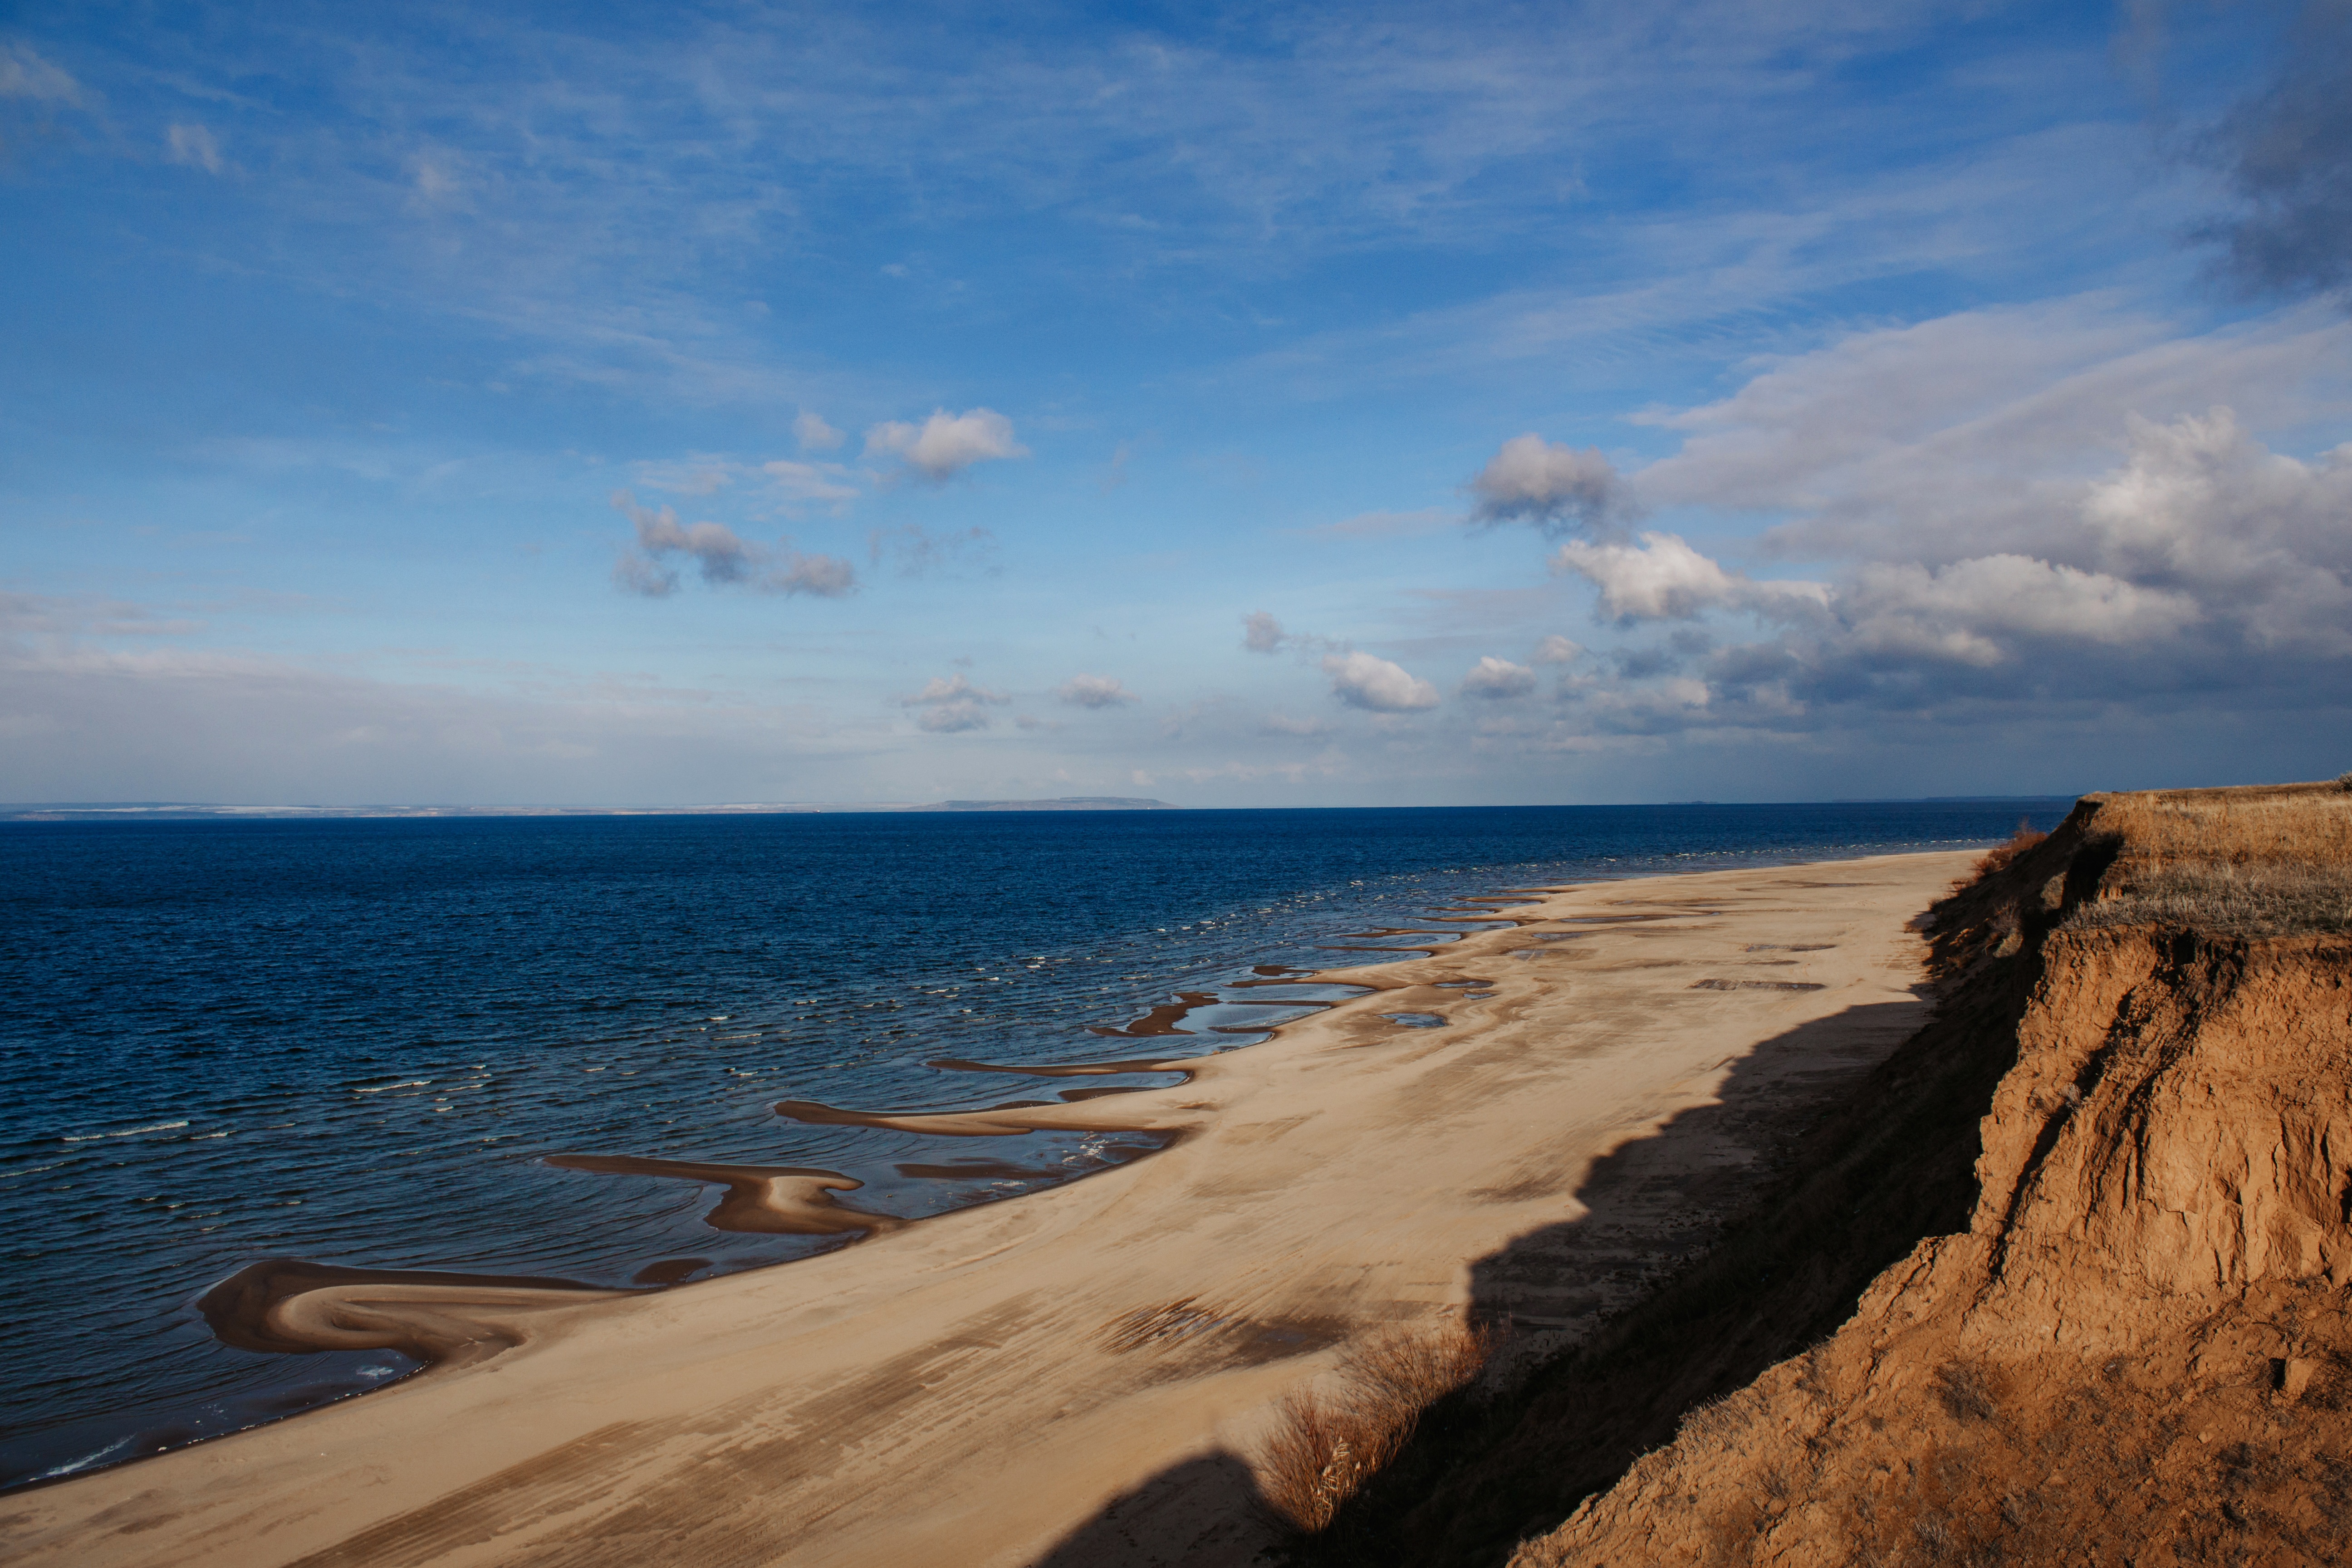
beach, landscape, sea, coast, water, sand, rock, ocean, horizon, cloud, sky, sunrise, sunset, sunlight, morning, shore, wave, dawn, river, vacation, cliff, dusk, evening, autumn, bay, terrain, material, body of water, blue sky, cape, wind wave